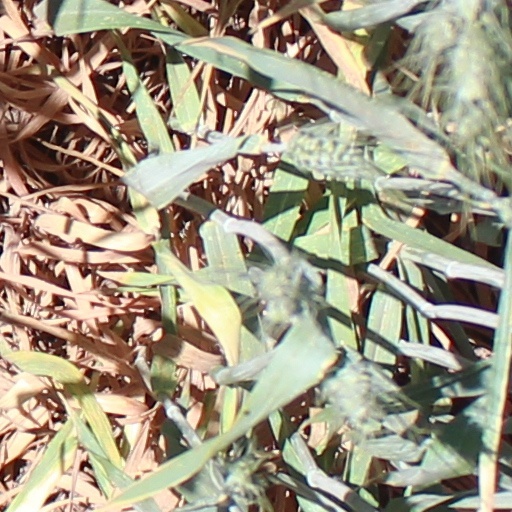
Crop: wheat